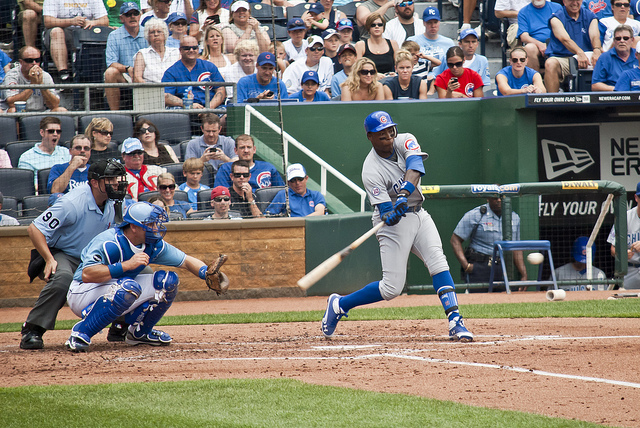
user: Given an image and a question. Answer the question in a short answer. Question: Which african american was famous for this sport? Short Answer:
assistant: jackie robinson